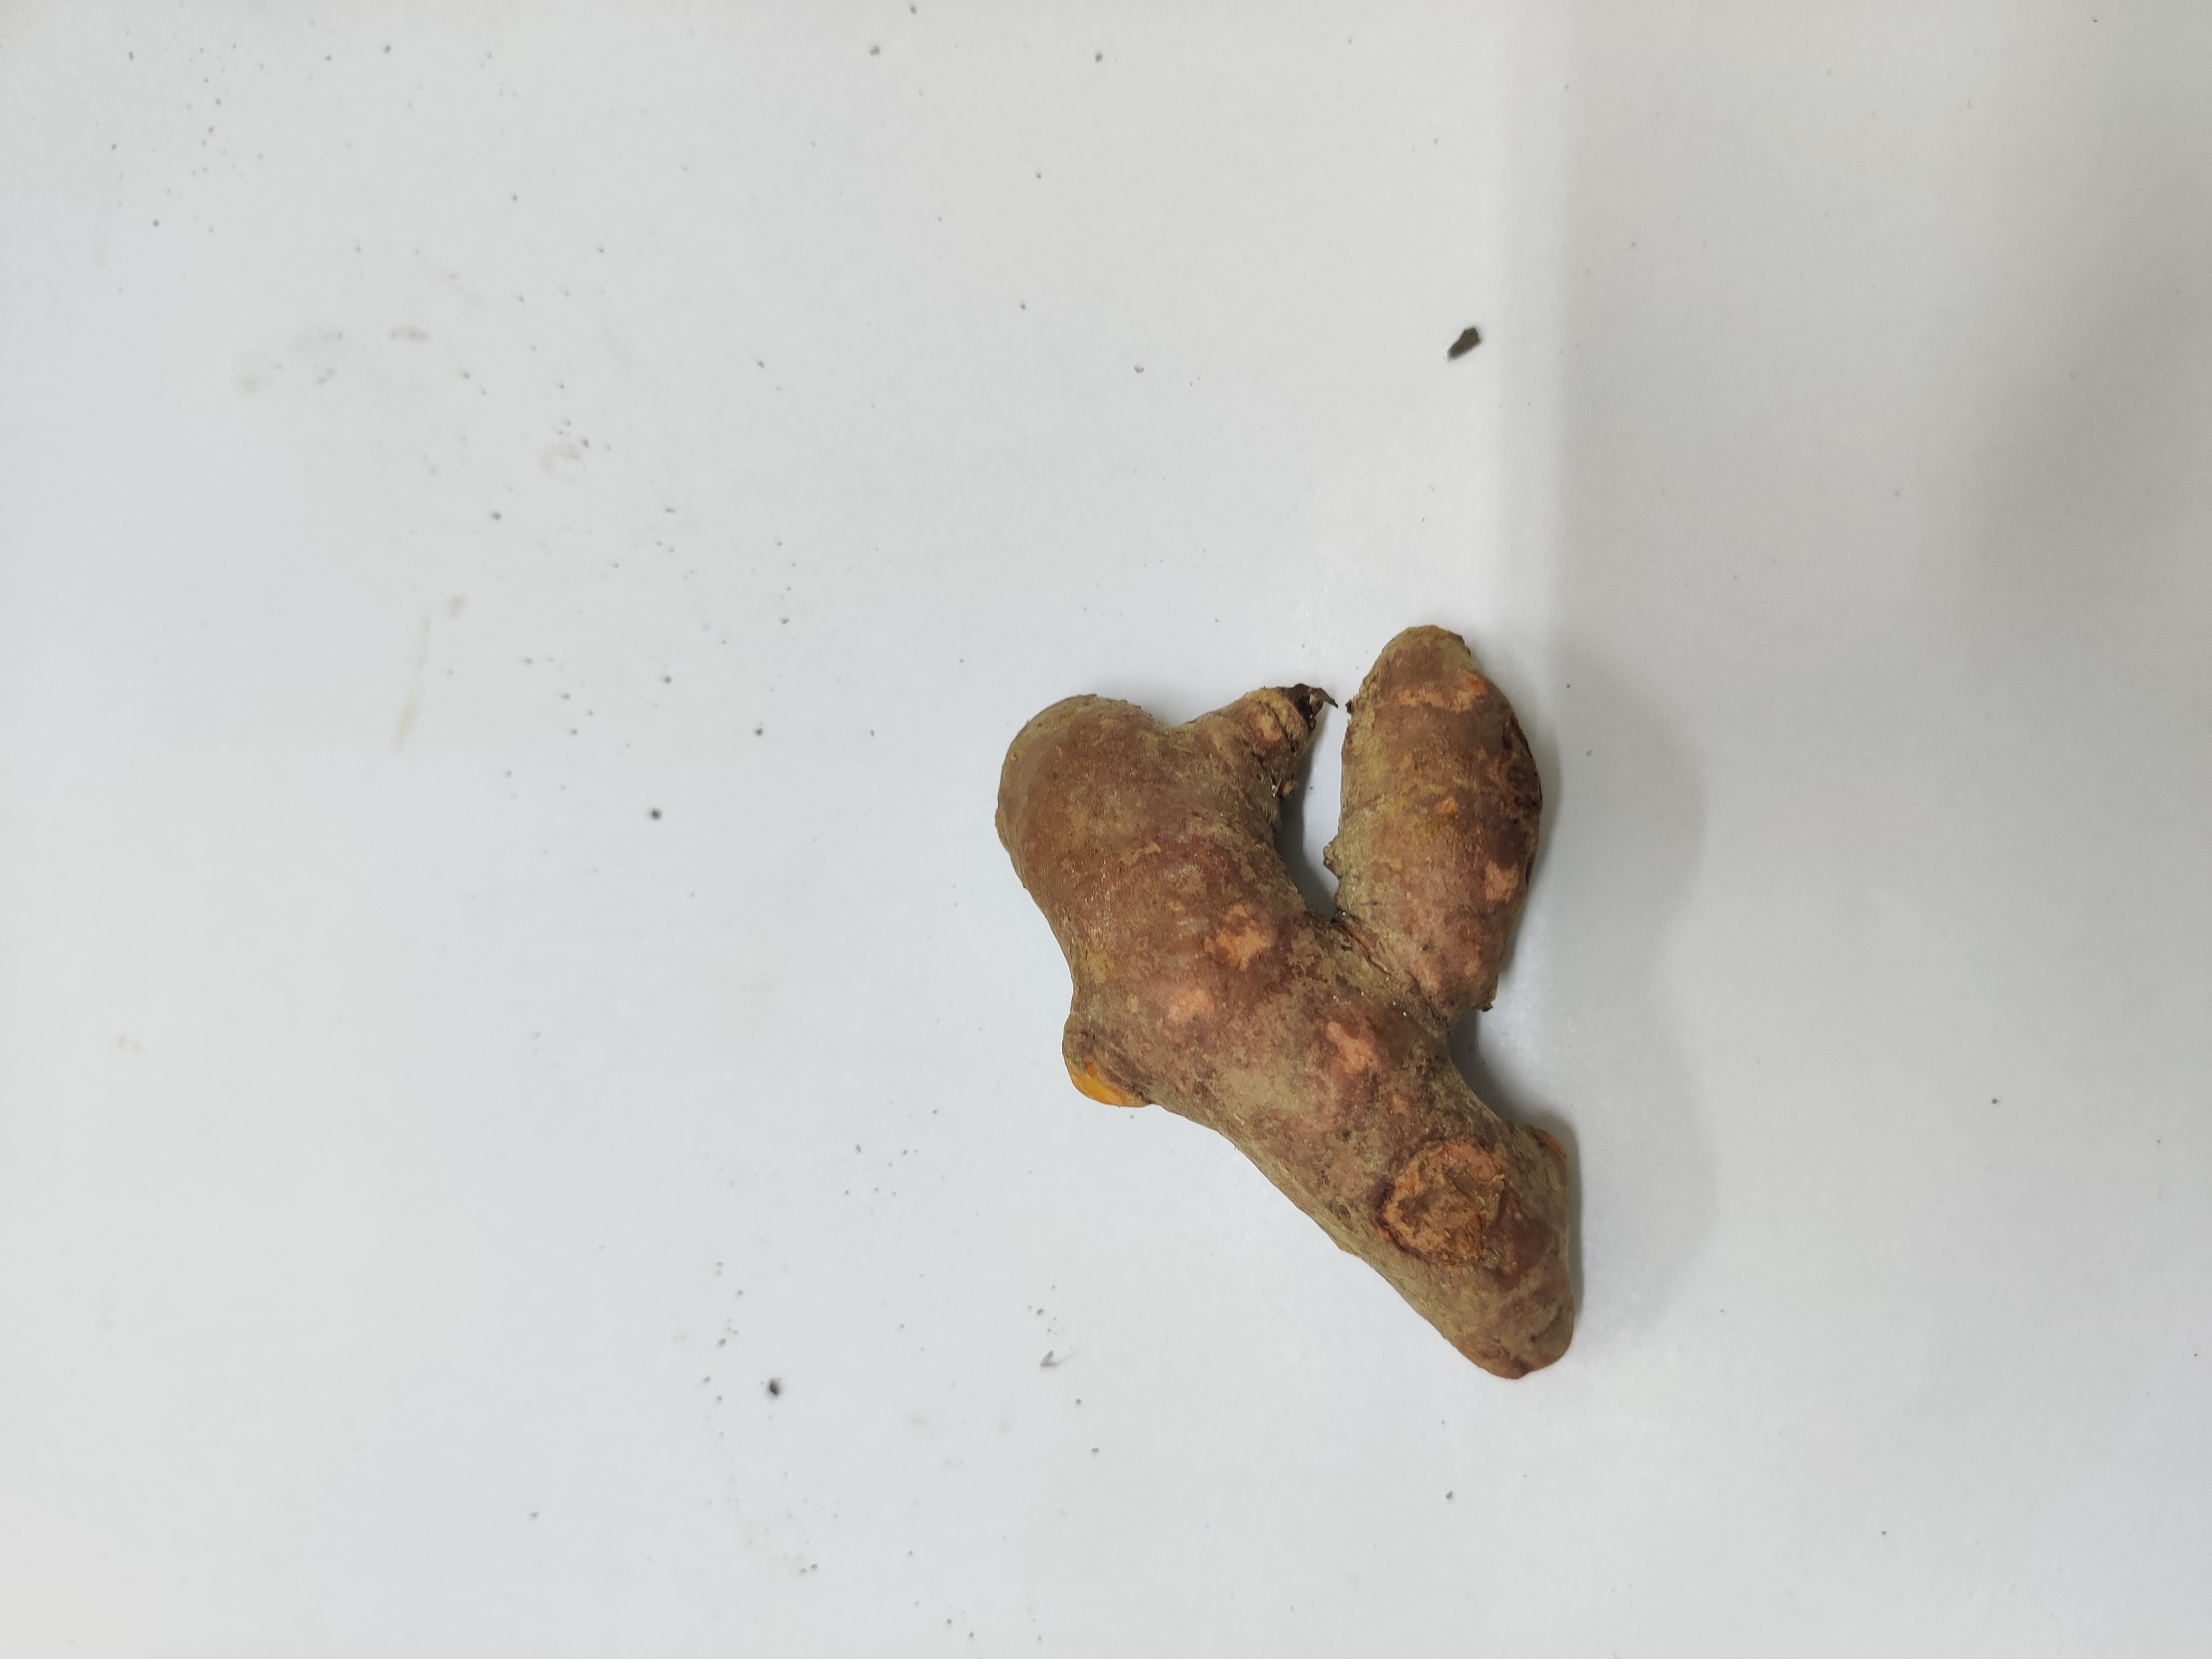
Crop: Turmeric
Condition: Fresh